Roy Rowan

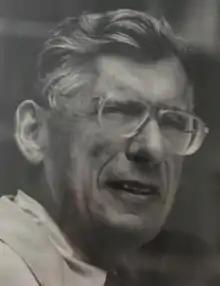
Rowan Rowan portrait

Born in New York City on 1 February 1920, Roy Rowan graduated in 1941 from Dartmouth College and a year later earned his MBA from Dartmouth's Amos Tuck School. Drafted as a private into the U.S. Army in May 1942, Rowan served in Tunisia, New Guinea and the Philippines, winning a Bronze Star and finishing the war as a major.